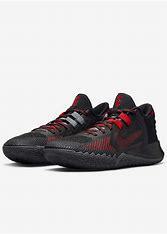
Brand: Nike
Model: Kyrie Flytrap 5